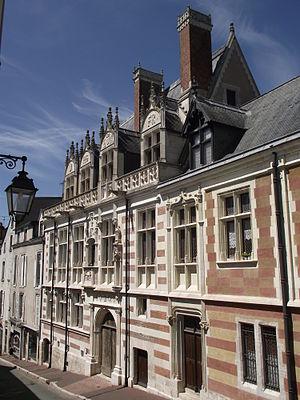
Hôtel d'Alluye
L’hôtel d’Alluye est un hôtel particulier du XVIᵉ siècle situé au Nᵒ 8 de la rue Saint-Honoré, à Blois, dans le département français de Loir-et-Cher. Construit par Florimond Robertet alors qu'il était secrétaire et notaire du roi Louis XII, l'hôtel porte le nom de sa baronnie d'Alluye.